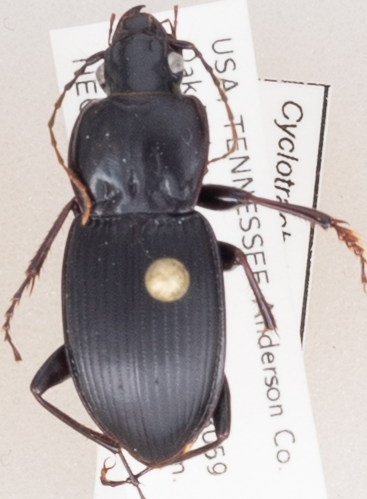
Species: Cyclotrachelus sigillatus
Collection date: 2018-07-05
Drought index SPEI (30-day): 0.538
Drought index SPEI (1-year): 0.39
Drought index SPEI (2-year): -0.03